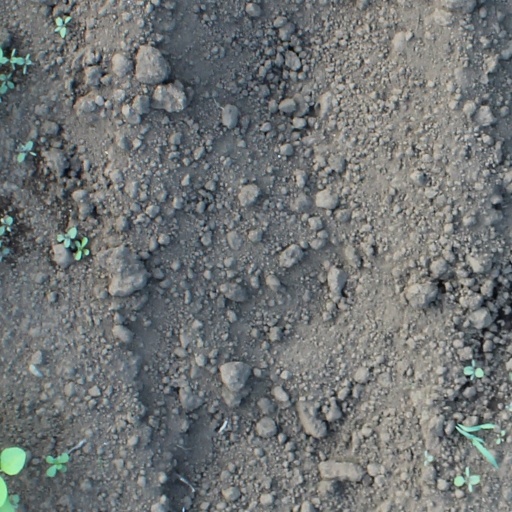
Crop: soybean